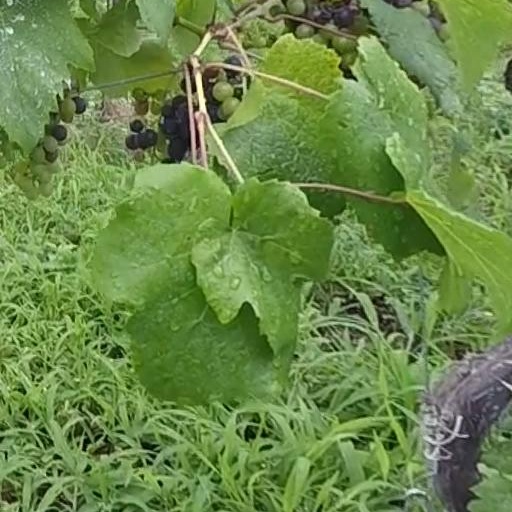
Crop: grape